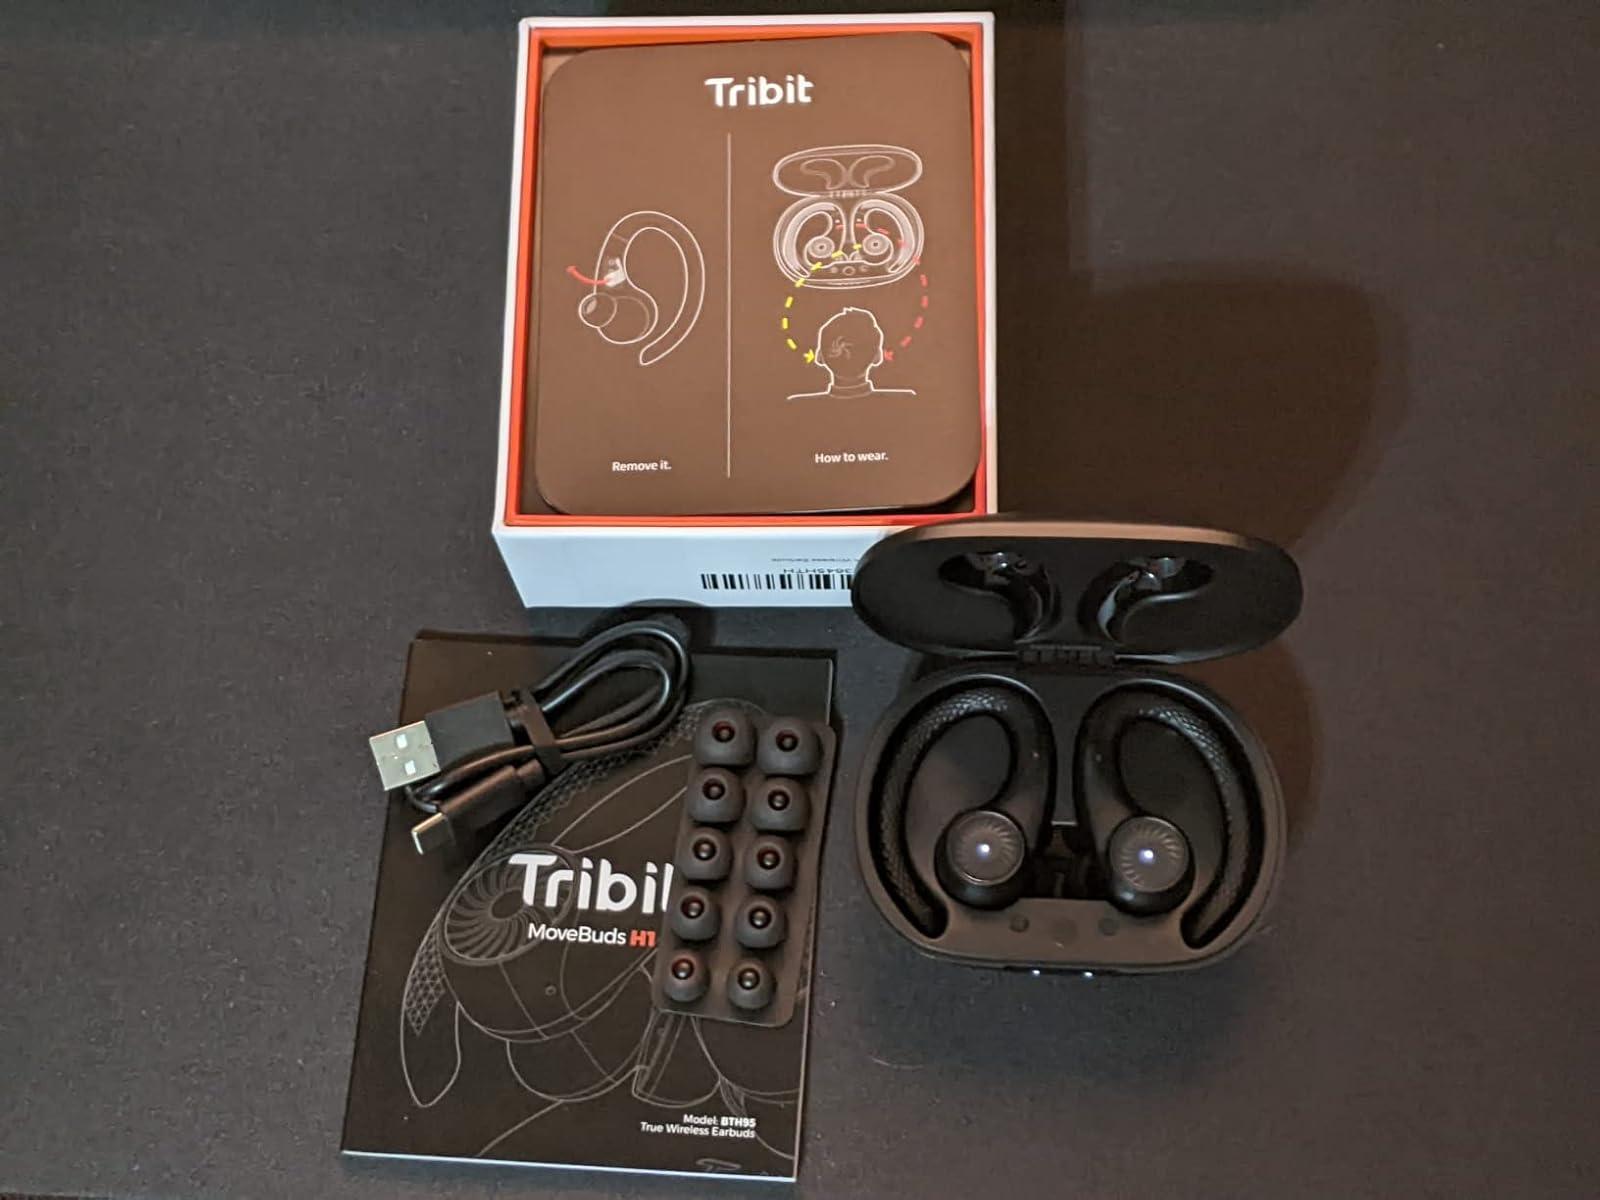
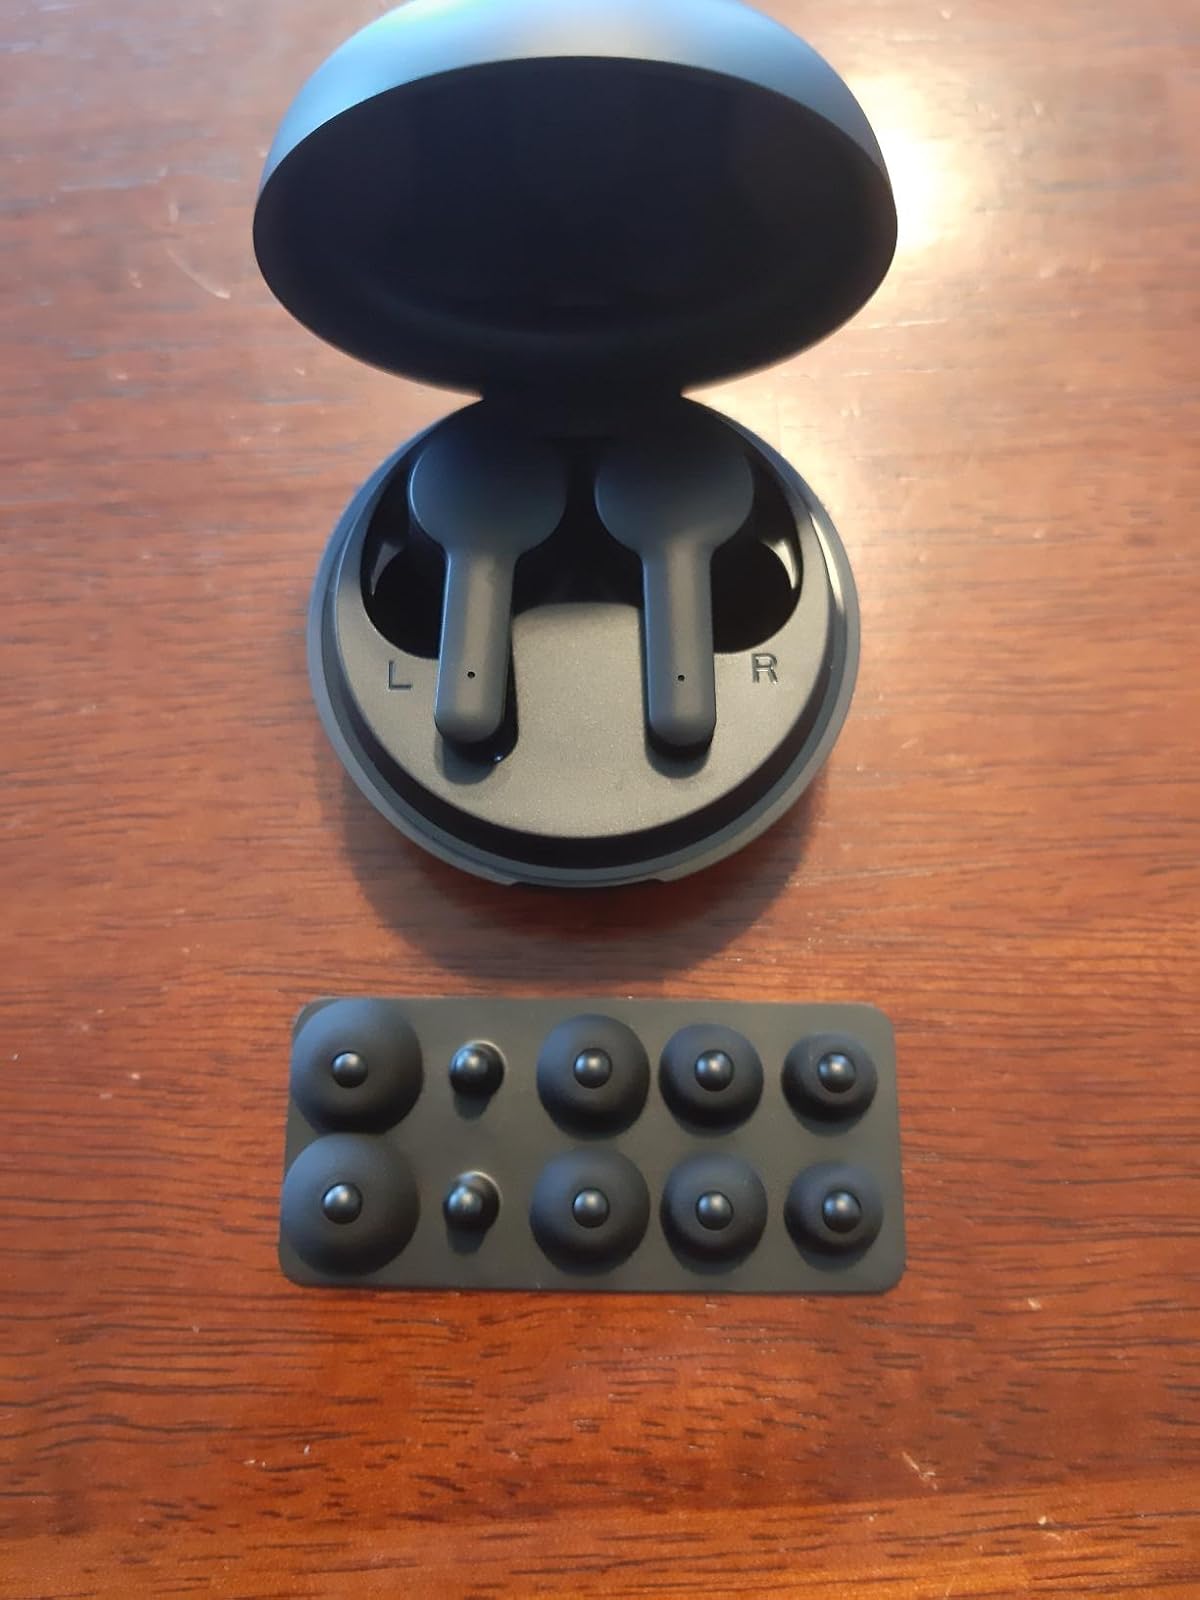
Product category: earbuds
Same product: no